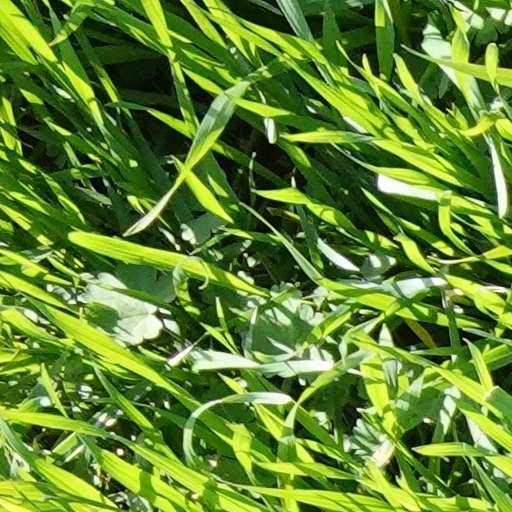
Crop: wheat